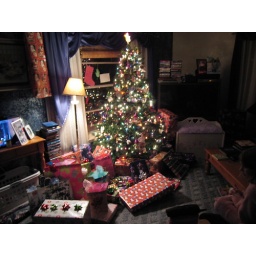
The Christmas tree at my Mom's house and way too many presents under it.